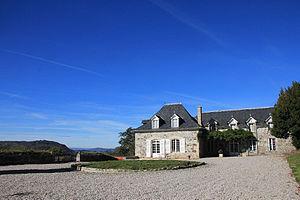
Valette (Cantal, Auvergne, France), château de Tautal Bas, façade méridionale.